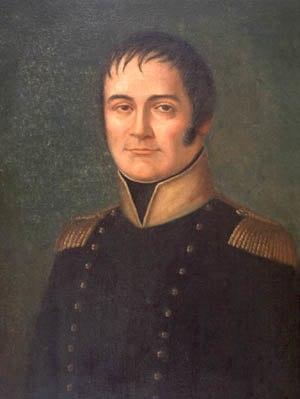
Jacques Phillippe Villeré fut le second gouverneur de Louisiane après qu'elle fut devenue un État américain. Il fut le premier Créole et le premier natif de Louisiane à occuper ce mandat.
Liste des Gouverneurs de Louisiane depuis son entrée dans les États-Unis en 1803.
Les événements en Louisiane, d'abord en Louisiane puis dans l'actuel État des États-Unis, par décennies et par années.